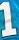
Number: 1